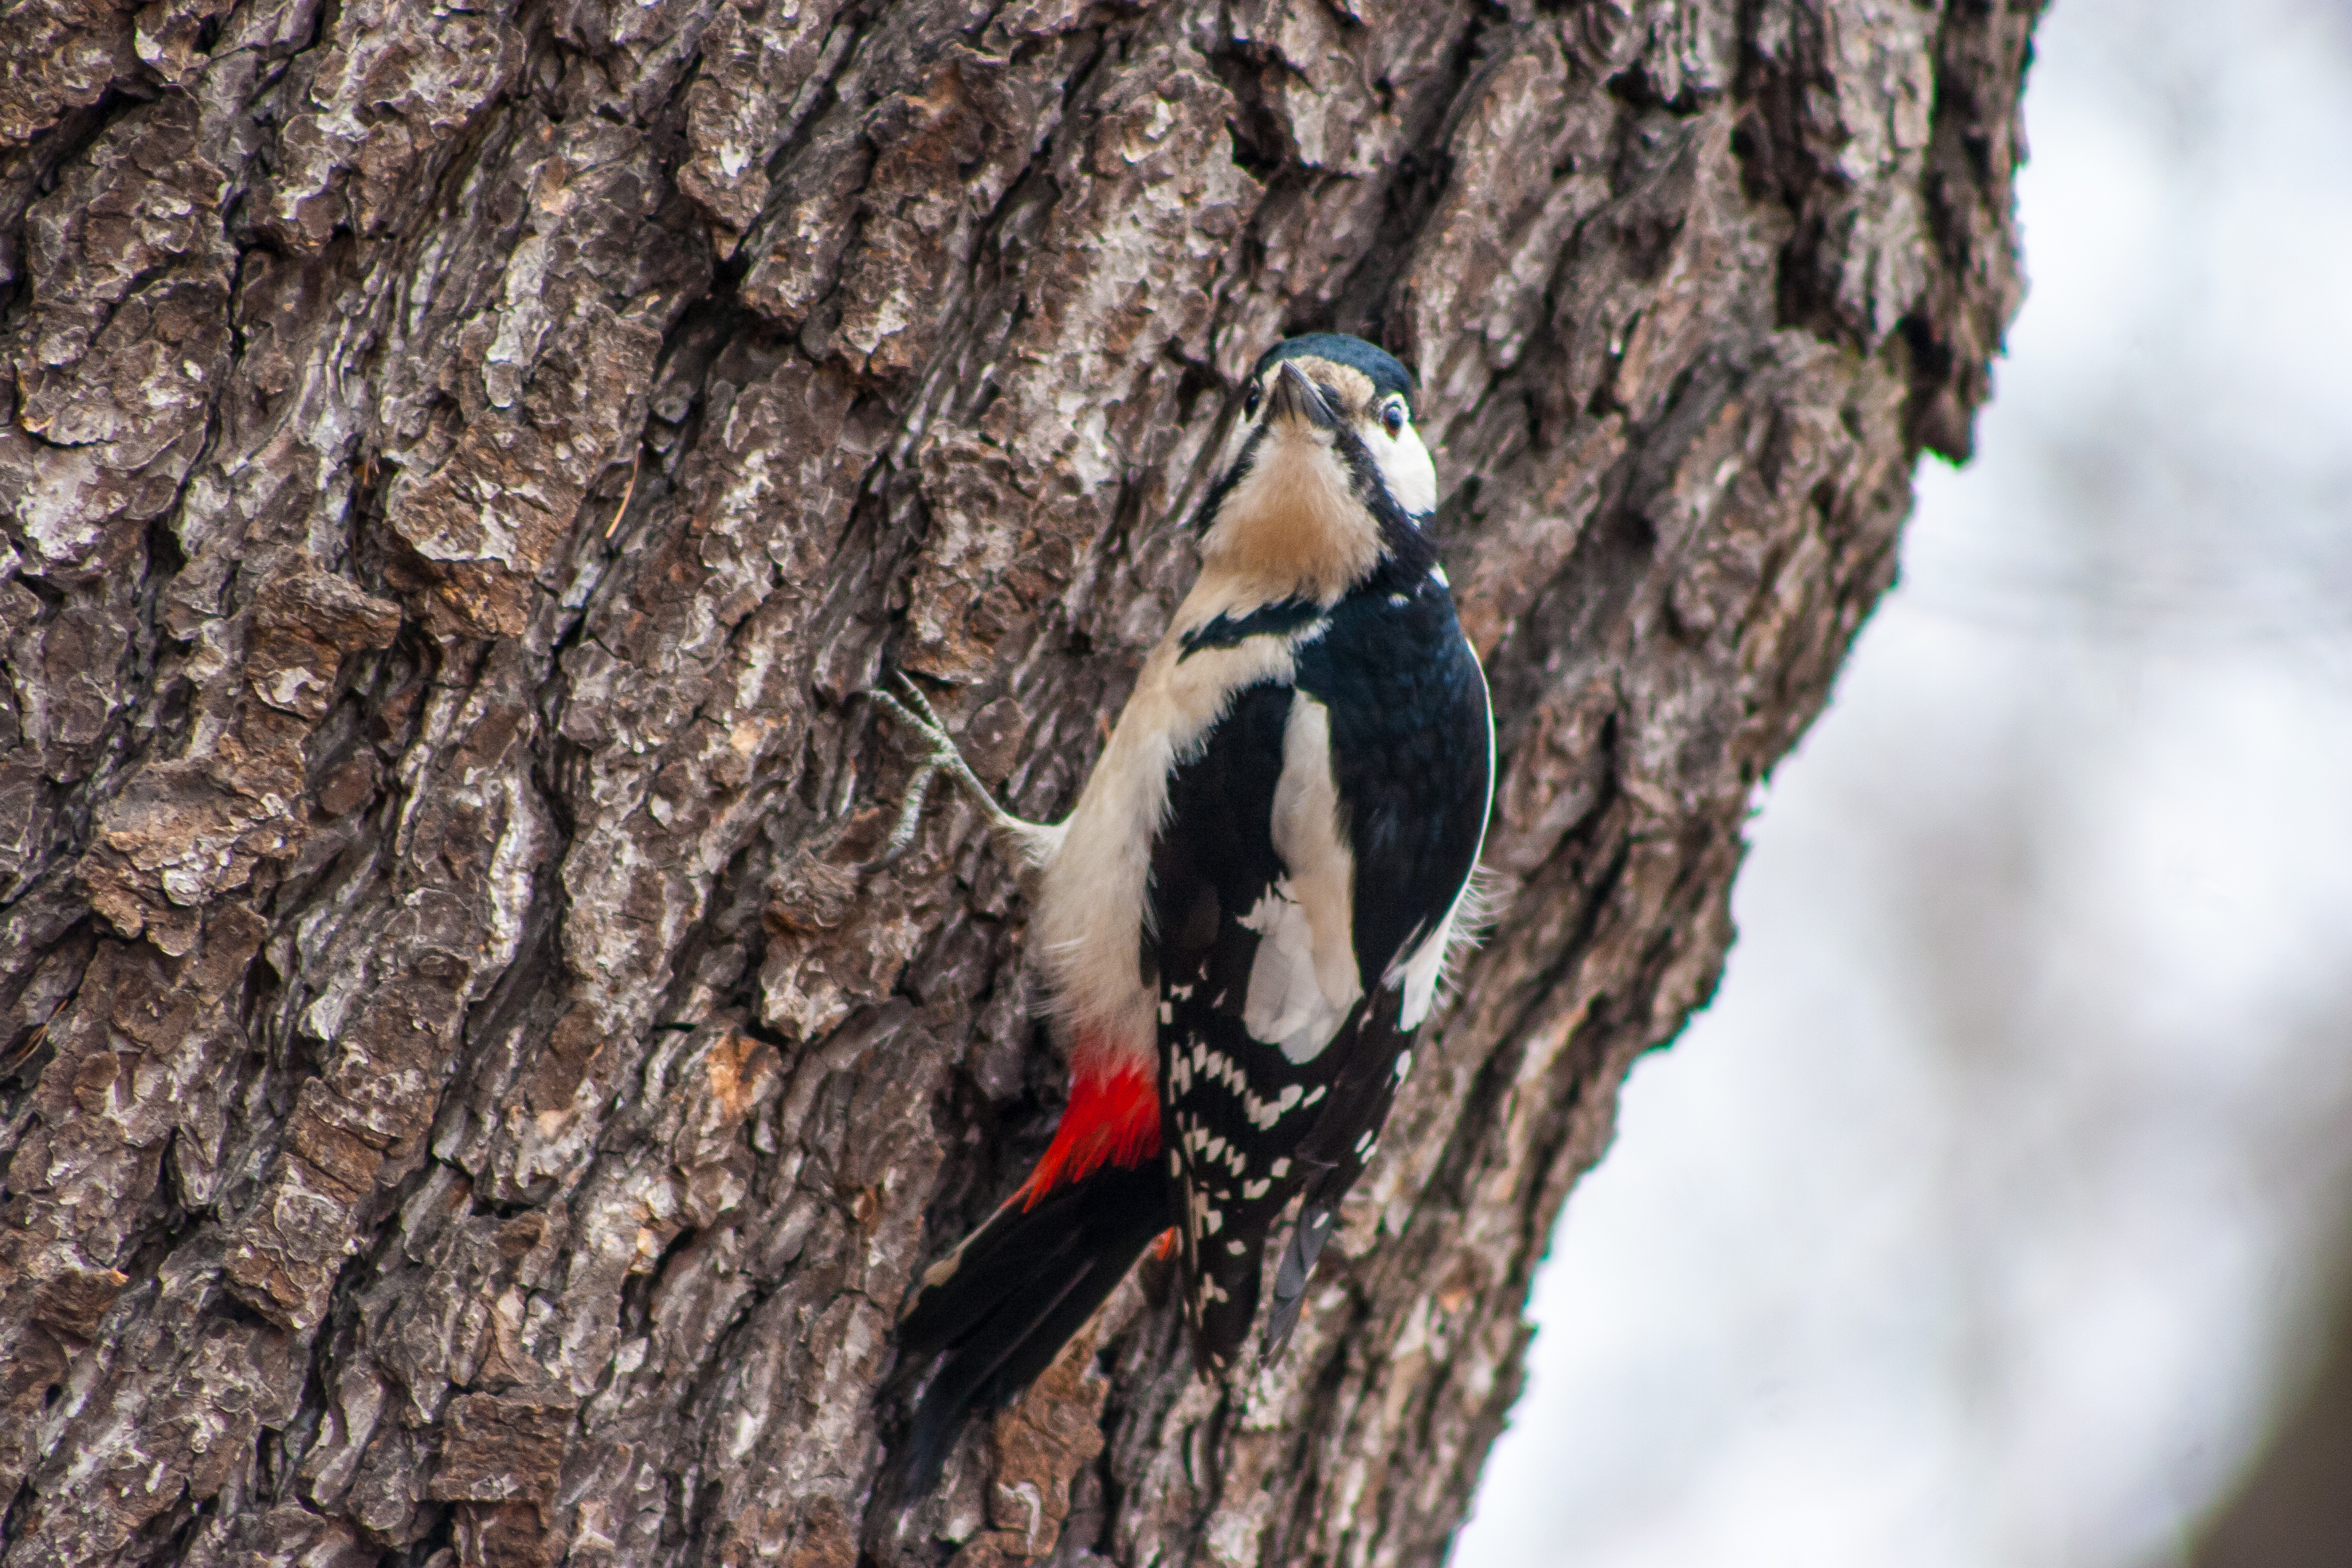
images, bird, plant, beak, organism, woodpecker, trunk, tree, piciformes, wood, twig, feather, perching bird, wildlife, wing